2022 Women's FIH Hockey World Cup

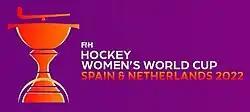

The 2022 Women's FIH Hockey World Cup was the 15th edition of the Women's FIH Hockey World Cup, the quadrennial world championship for women's national field hockey teams organized by the International Hockey Federation. It was held from 1 to 17 July 2022 at the Estadi Olímpic de Terrassa in Terrassa, Spain and at the Wagener Stadium in Amstelveen, the Netherlands.